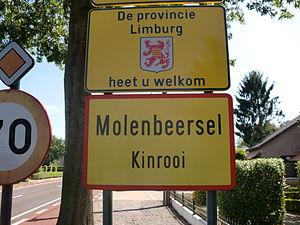
Molenbeersel est une section de la commune belge de Kinrooi située en Région flamande dans la province de Limbourg.